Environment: real
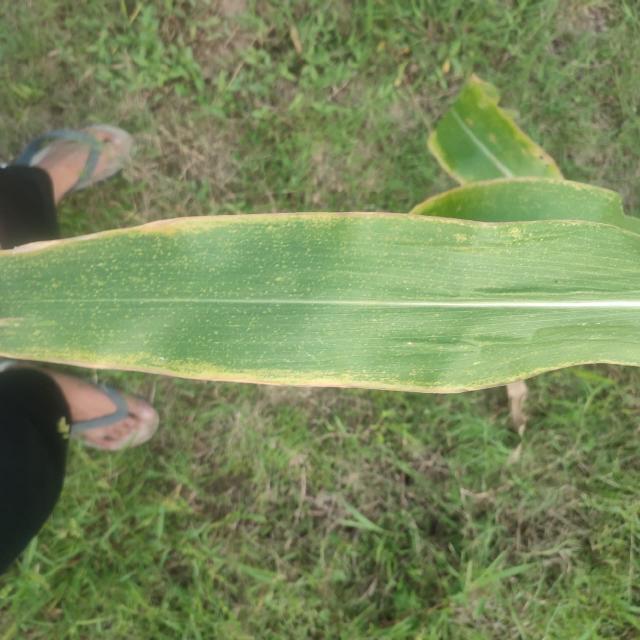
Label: potassium_deficiency